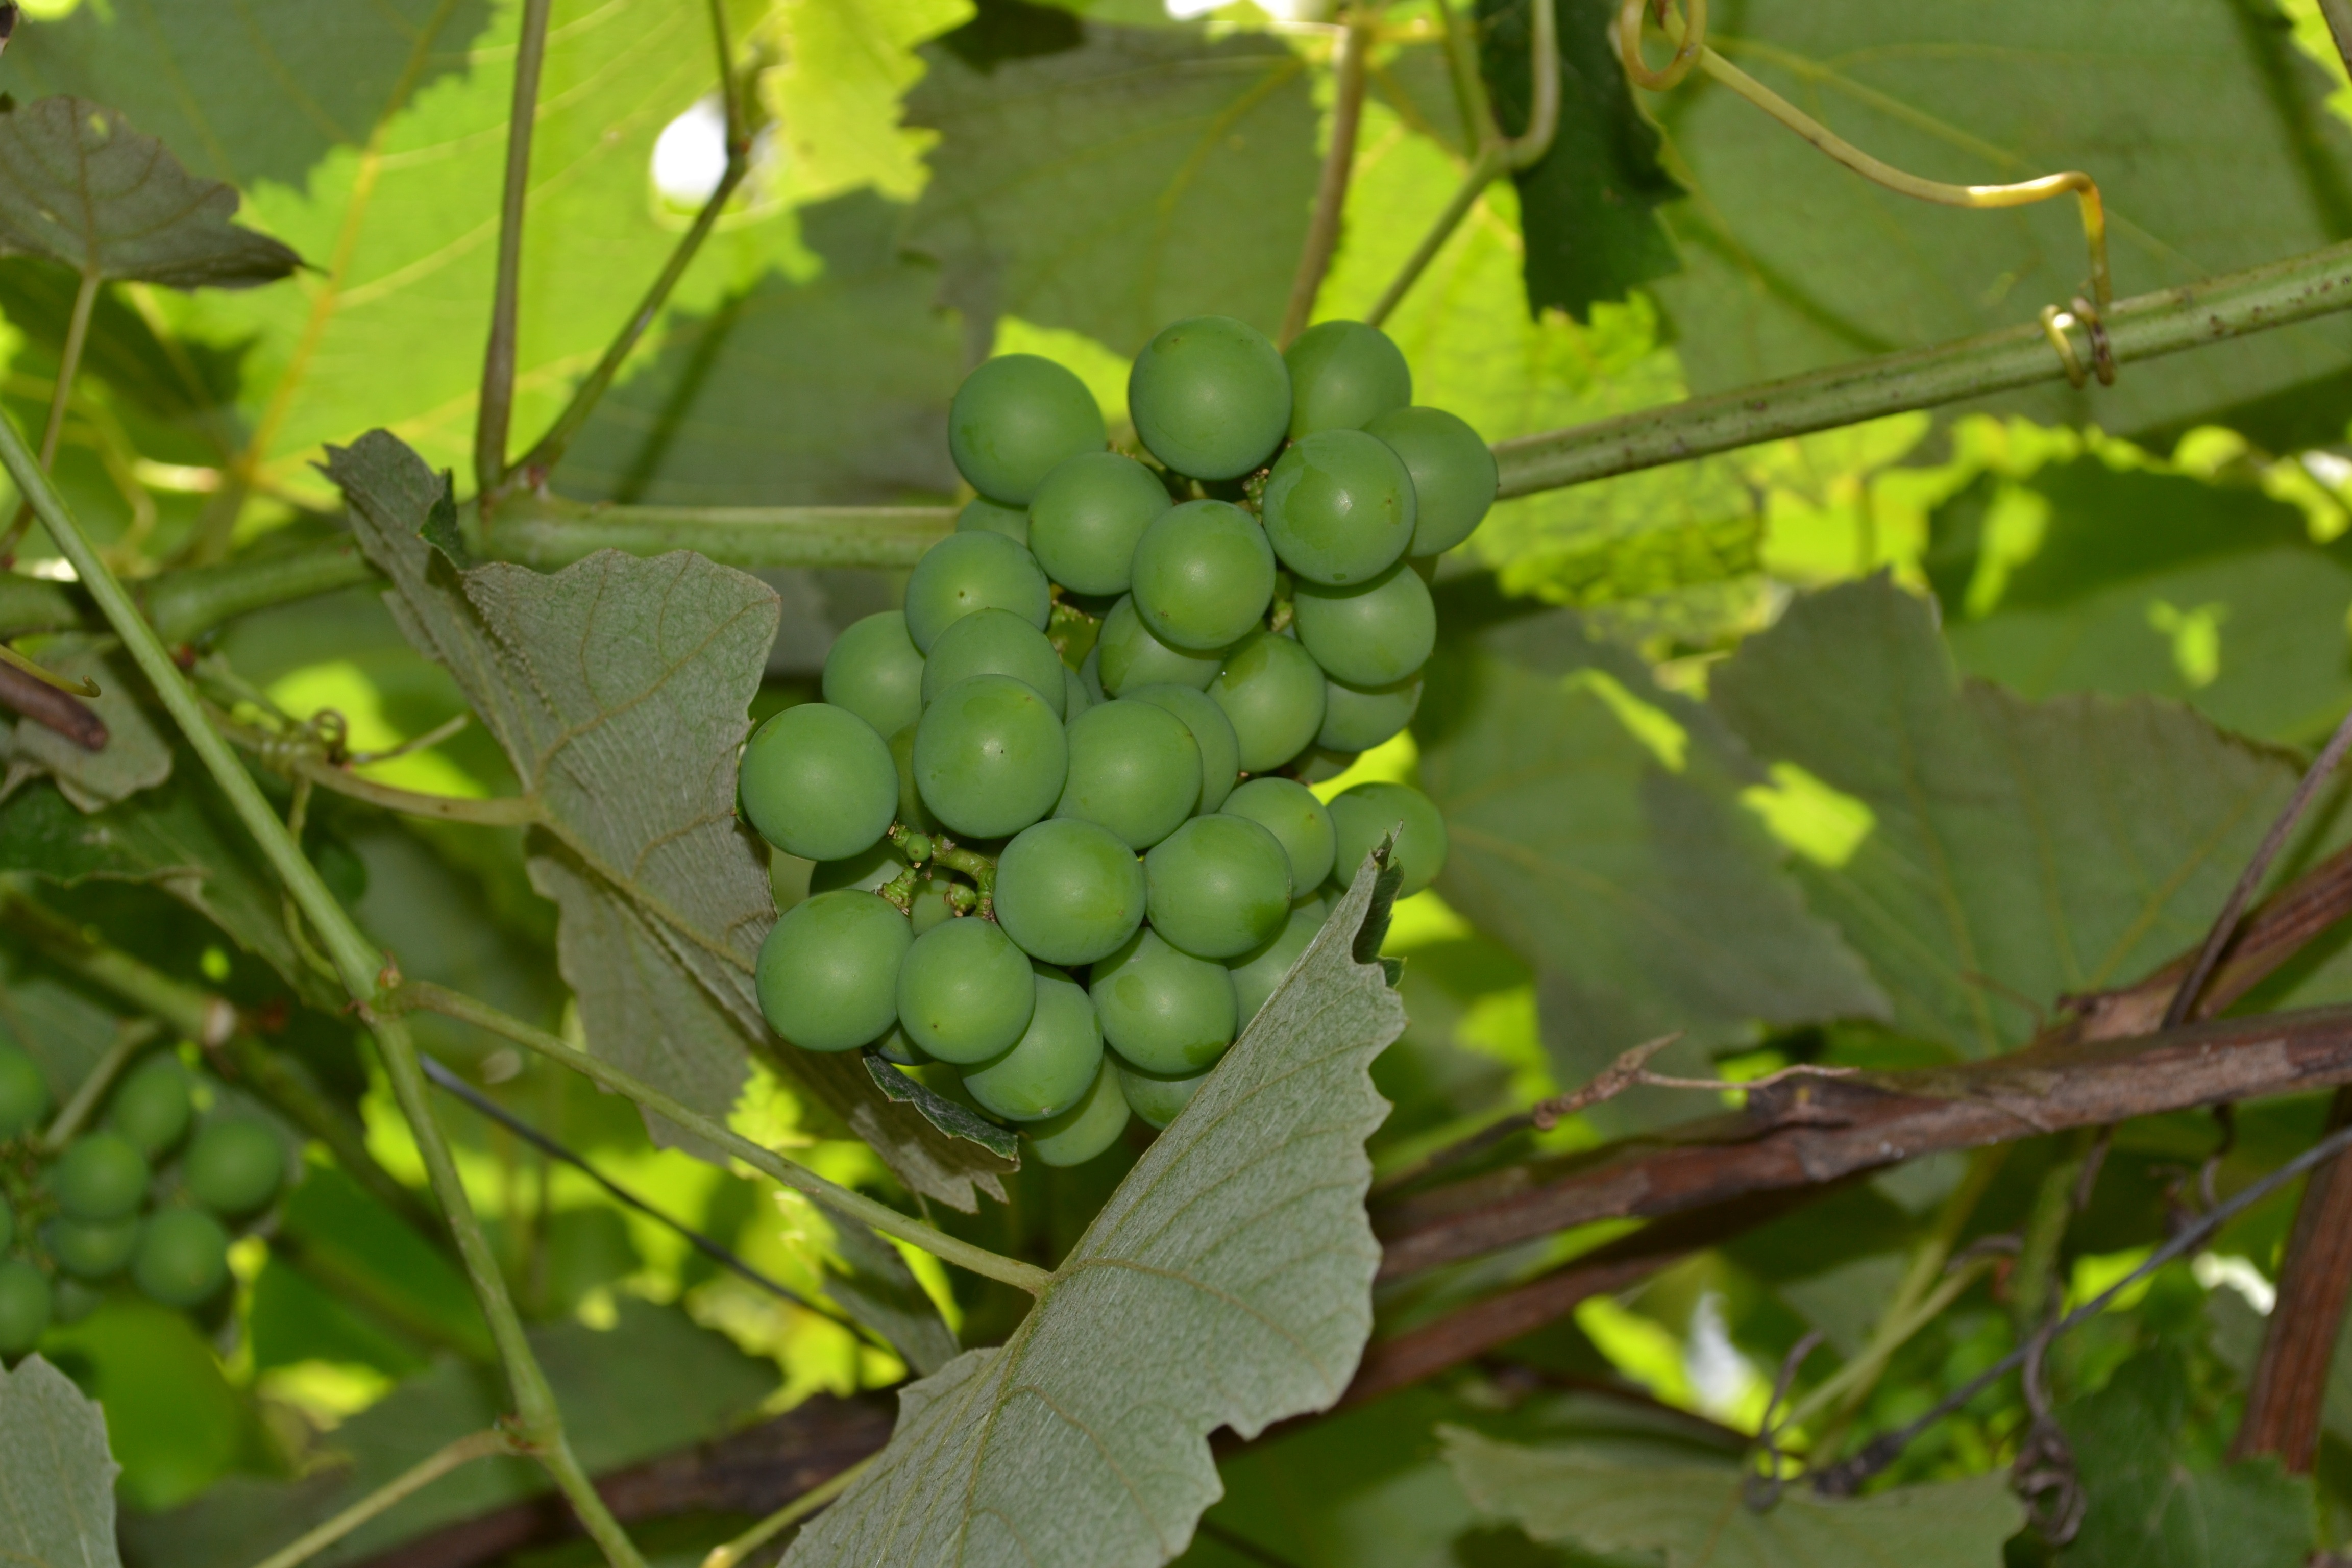
tree, plant, grape, vine, fruit, flower, food, produce, agriculture, leaves, shrub, grapes, cluster, flowering plant, vitis, parra, coccoloba uvifera, land plant, grapevine family